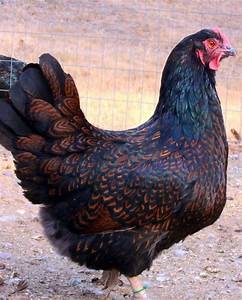
Label: chicken